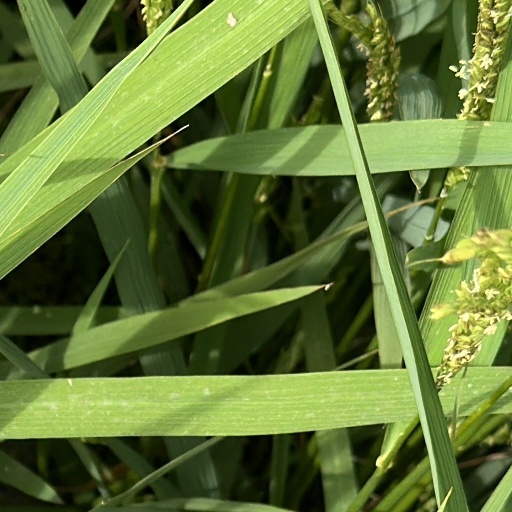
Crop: rice